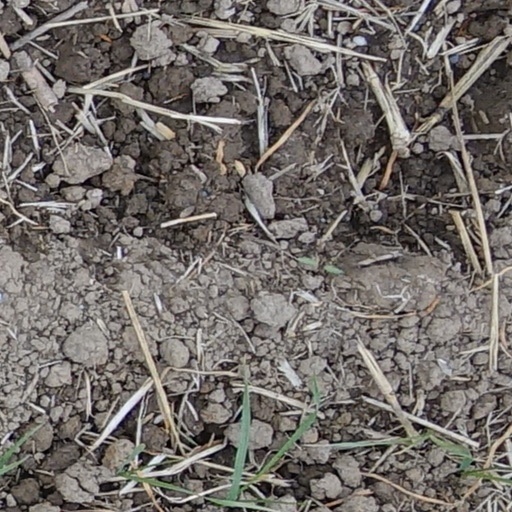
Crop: wheat